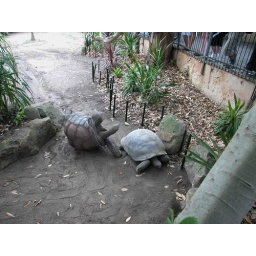
Some of my favorite animal picutres! Giant turtles are having fun tipping each other over :)